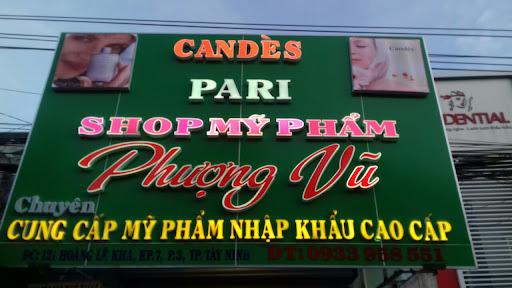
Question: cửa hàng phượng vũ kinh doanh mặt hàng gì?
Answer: cửa hàng phượng vũ kinh doanh các loại mỹ phẩm